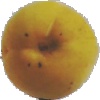
Label: Peach 2